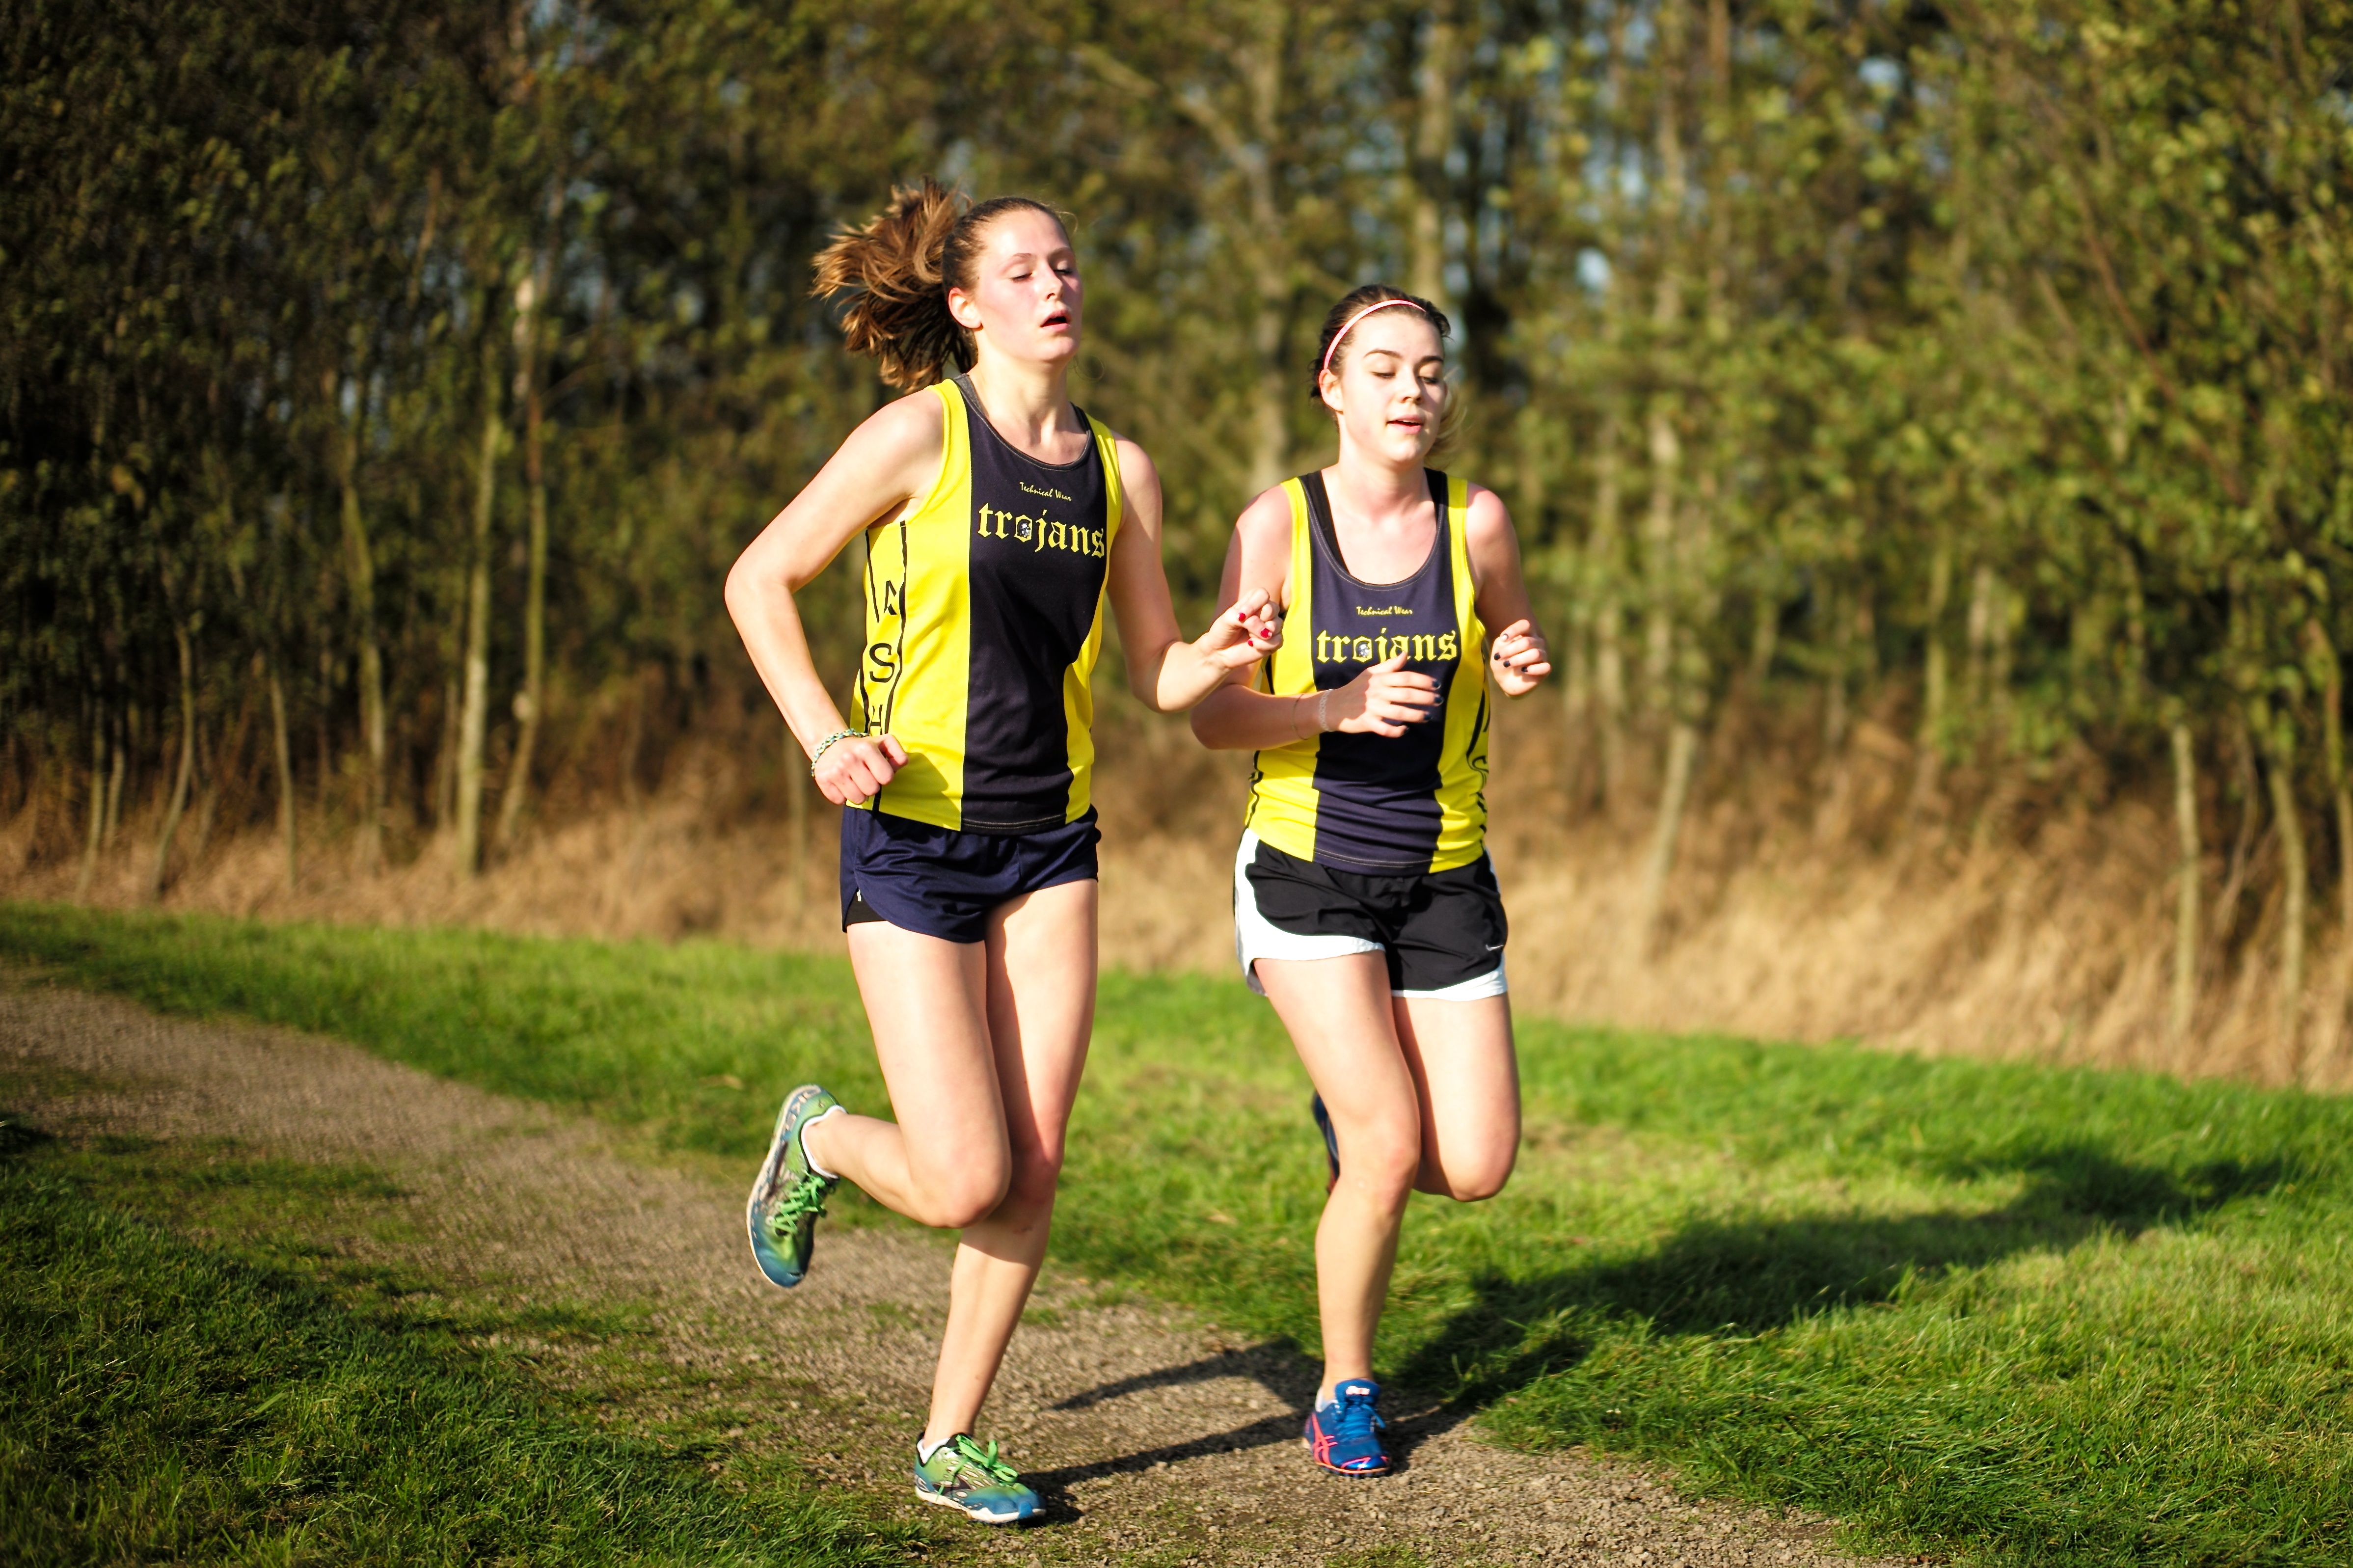
person, girl, sport, lake, boy, running, run, recreation, europe, high, jogging, runner, ash, crosscountry, race, competition, holland, netherlands, m, sports, school, runners, endurance, junior, leica, 240, varsity, athletics, meet, xc, sprint, valkenburg, physical exercise, outdoor recreation, human action, endurance sports, ultramarathon, duathlon, long distance running, cross country running, half marathon, cross country cycling, middle distance running